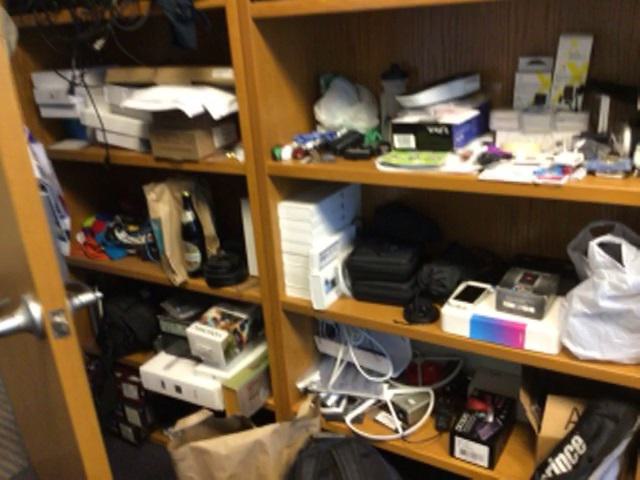
Question: Can the hat fit right of the bag from the second object's perspective? Final answer should be yes or no.
Answer: No